Helen Octavia Dickens

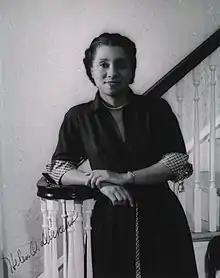
Dickens

Helen Octavia Dickens (February 21, 1909 – December 2, 2001) was an American physician, medical and social activist, health equity advocate, researcher, health administrator, and health educator. She was the first African-American woman to be admitted to the American College of Surgeons in 1950, and specialized in Obstetrics and Gynecology.